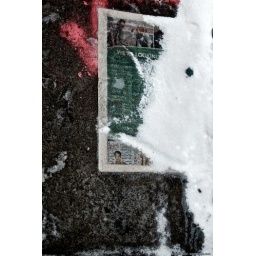
Black, red and white all over